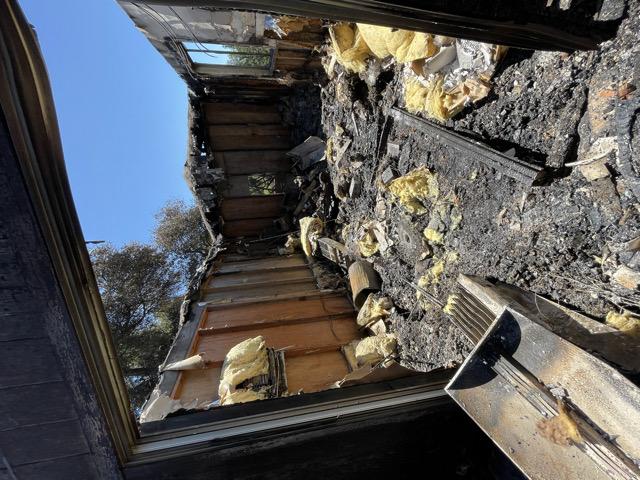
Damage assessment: destroyed